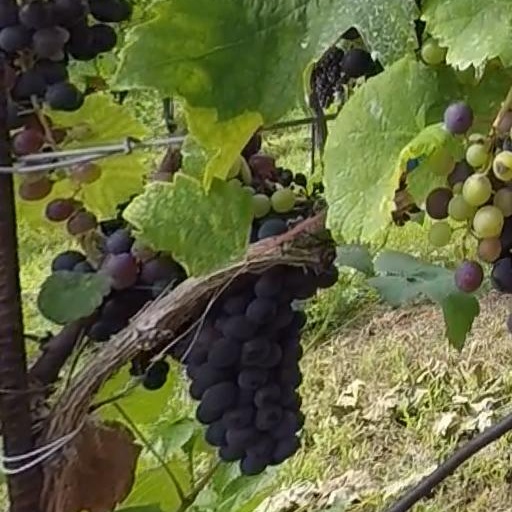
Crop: grape